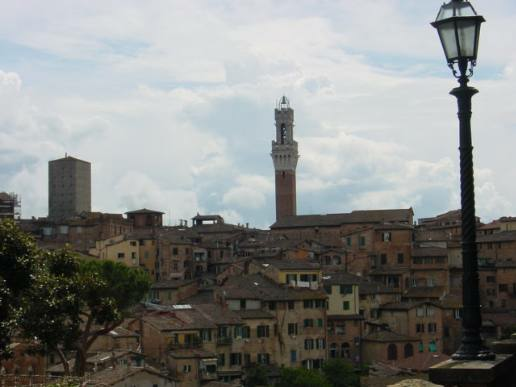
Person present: No